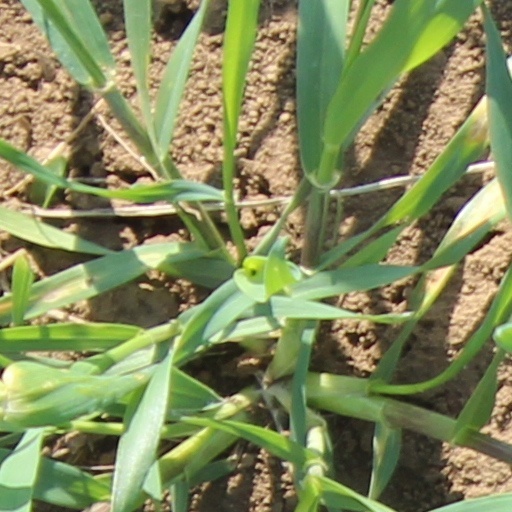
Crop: wheat